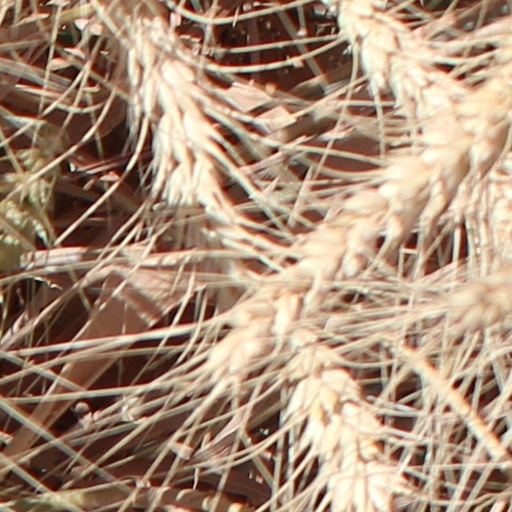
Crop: wheat